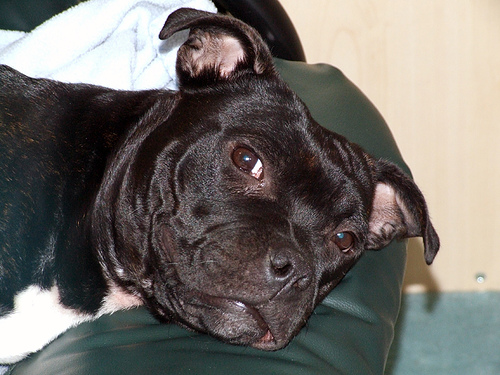
Animal: dog
Breed: staffordshire_bull_terrier